Humberto Ramos

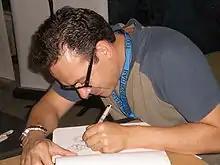
Ramos at Super-Con 2009 in San Jose, California

After his Cliffhanger contract expired, and "Out There" concluded after 18 issues in early 2003, Ramos left the imprint, apparently not on the best terms, and launched a new "Spider-Man" title, "The Spectacular Spider-Man". The book reunited Ramos with "Peter Parker: Spider-Man" writer Paul Jenkins and earned him a 2005 Harvey Award nomination as Best Cover Artist. While Ramos worked on "Spectacular Spider-Man", another book created by him (although illustrated by Francisco Herrera), the six-issue miniseries "Kamikaze", which had originally been planned for 2001, was published by WildStorm under the Cliffhanger imprint.